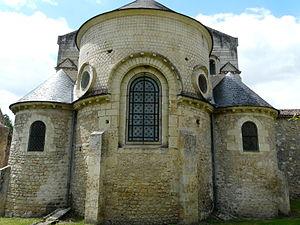
L'abside flanquée des deux absidioles, chevet de l'église, Saint-Généroux, Deux-Sèvres, France
L'église de Saint-Généroux située sur la commune de Saint-Généroux dans le département des Deux-Sèvres en Nouvelle-Aquitaine est l'ancienne église d'un prieuré dépendant de l'abbaye Saint-Jouin de Marnes devenue église paroissiale à la Révolution. Ces caractéristiques architecturales préromanes en font une des plus anciennes églises du Poitou. Elle est classée sur la liste des Monuments historiques de 1846.